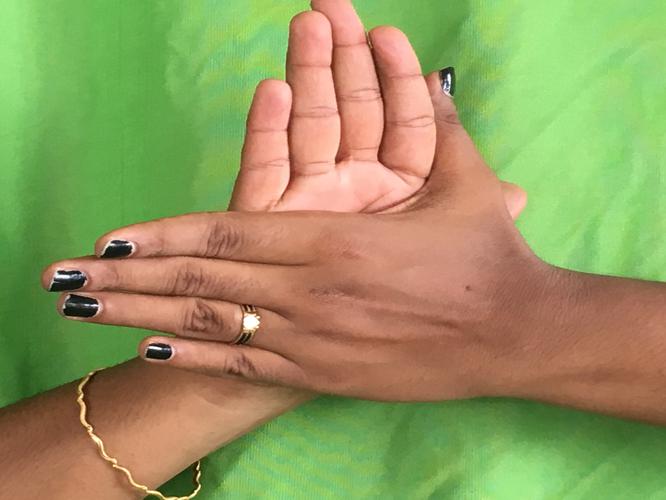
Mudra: Chakra
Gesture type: double_hand